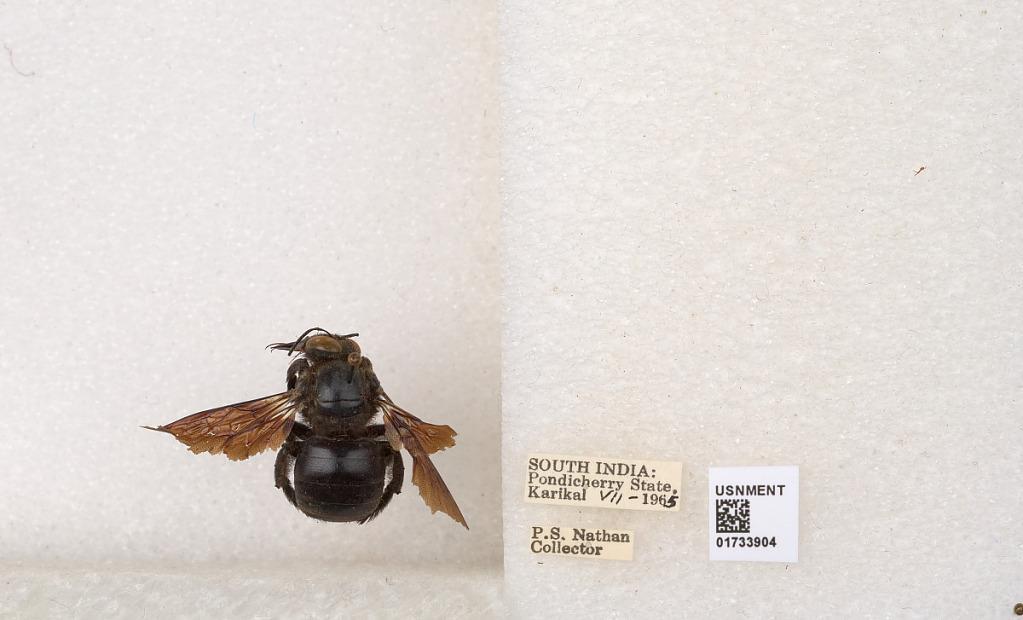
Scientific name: Xylocopa (Ctenoxylocopa) fenestrata (Fabricius)
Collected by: P. Nathan
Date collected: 1965-7-1
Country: India
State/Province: Puducherry
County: Karaikal
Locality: Karikal